List of populated places in Aomori Prefecture by population

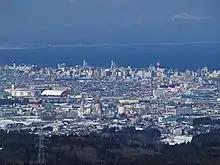
Aomori

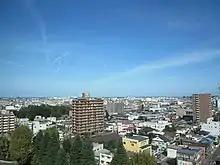
Hachinohe

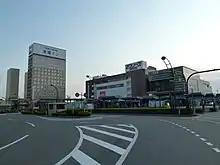
Hirosaki

The following table lists the 31 cities, towns and villages in Aomori with a population of at least 5,000 on October 1, 2020, according to the 2020 Census. The table also gives an overview of the evolution of the population since the 1995 census.